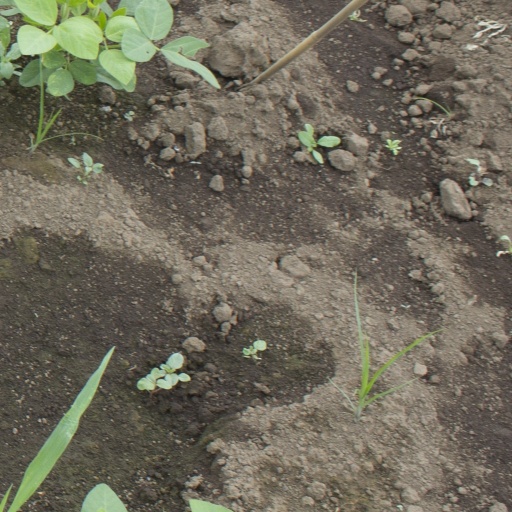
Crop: soybean